Third Bay Tradition

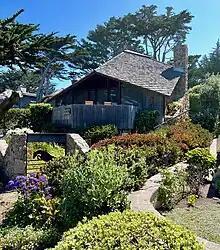
Third Bay Tradition example, the Esther M. Hill House in Carmel-by-the-Sea, California

The Third Bay Tradition is an architectural style from the period of 1945 through the 1980s that was rooted in the greater San Francisco Bay Area, with its best known example being Sea Ranch. Considered a hybrid of modern and vernacular styles, the tradition was codified by the design works of Donlyn Lyndon, Charles Moore, Marcel Sedletzky, and William Turnbull.